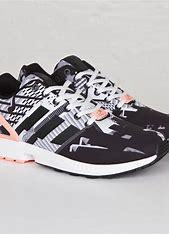
Brand: Adidas
Model: ZX Flux